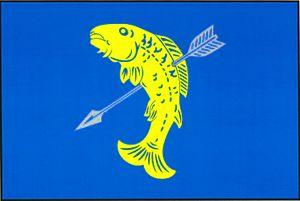
Častolovice est un bourg du district de Rychnov nad Kněžnou, dans la région de Hradec Králové, en République tchèque. Sa population s'élevait à 1 699 habitants en 2017.